George Gomme

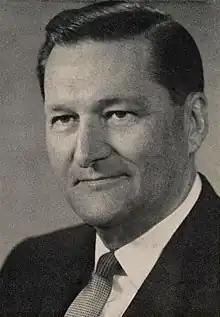

George Ellis Gomme (January 16, 1912 – March 3, 1996) was a Canadian politician, who represented Lanark in the Legislative Assembly of Ontario from 1958 to 1971 as a Progressive Conservative member.